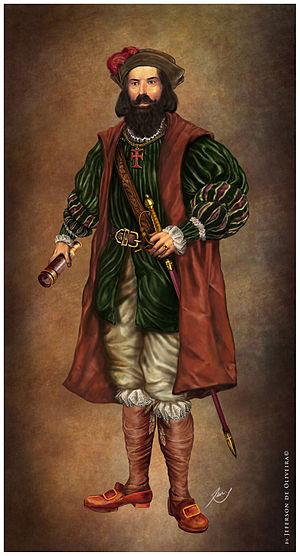
Vasco Fernandes Coutinho, était un noble portugais et le premier donataire de la capitainerie d'Espírito Santo au Brésil.